Edward Canby

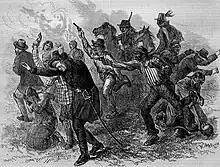
"Murder of General Canby and the Rev. Dr. Thomas", an 1873 print

According to Jeff C. Riddle, the Modoc son of the US interpreter and the author of "Indian History of the Modoc War" (1914), the Modoc had plotted before the meeting to kill Canby and the other commissioners, as they believed peace was not possible. They were determined to "fight until we die." (He was the son of "Winema" and Frank Riddle.) Captain Jack had been reluctant to agree to the killings, believing it "coward's work", but was pressured by other warriors to agree. He insisted on being given another chance to ask Canby to "give us a home in our country." When Canby said he did not have the authority to make such a promise, Captain Jack attacked the general. With Ellen's Man, one of his lieutenants, he shot Canby twice in the head and cut his throat. The Modoc also killed Reverend Eleazar Thomas, a peace commissioner, and wounded others in the party.